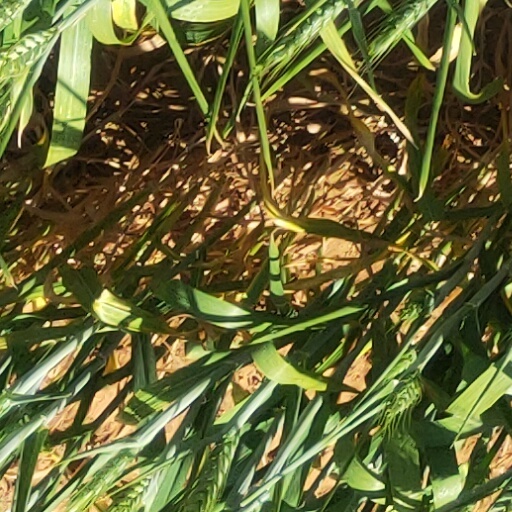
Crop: wheat